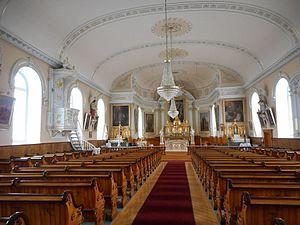
Église de Saint-André (autre nom: Église de Saint-André-de-Kamouraska) patrimoine-culturel.gouv.qc.ca
Saint-André est une municipalité dans la municipalité régionale de comté de Kamouraska au Québec, située dans la région administrative du Bas-Saint-Laurent.
Louis-Xavier Leprohon, né le 1ᵉʳ février 1795 et décédé à Ottawa en 1876 est un sculpteur et doreur québécois.